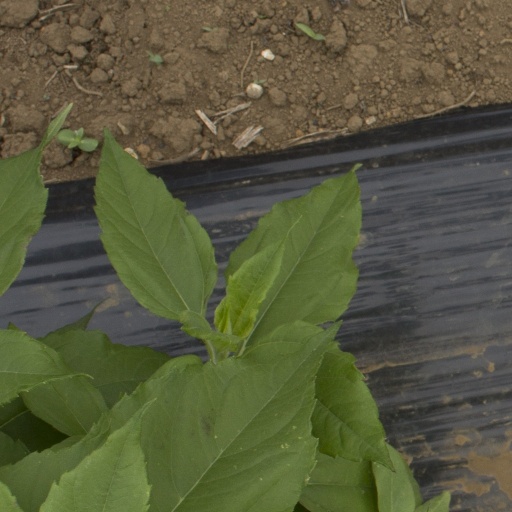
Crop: Jerusalem artichoke